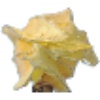
Label: physalis_with_husk